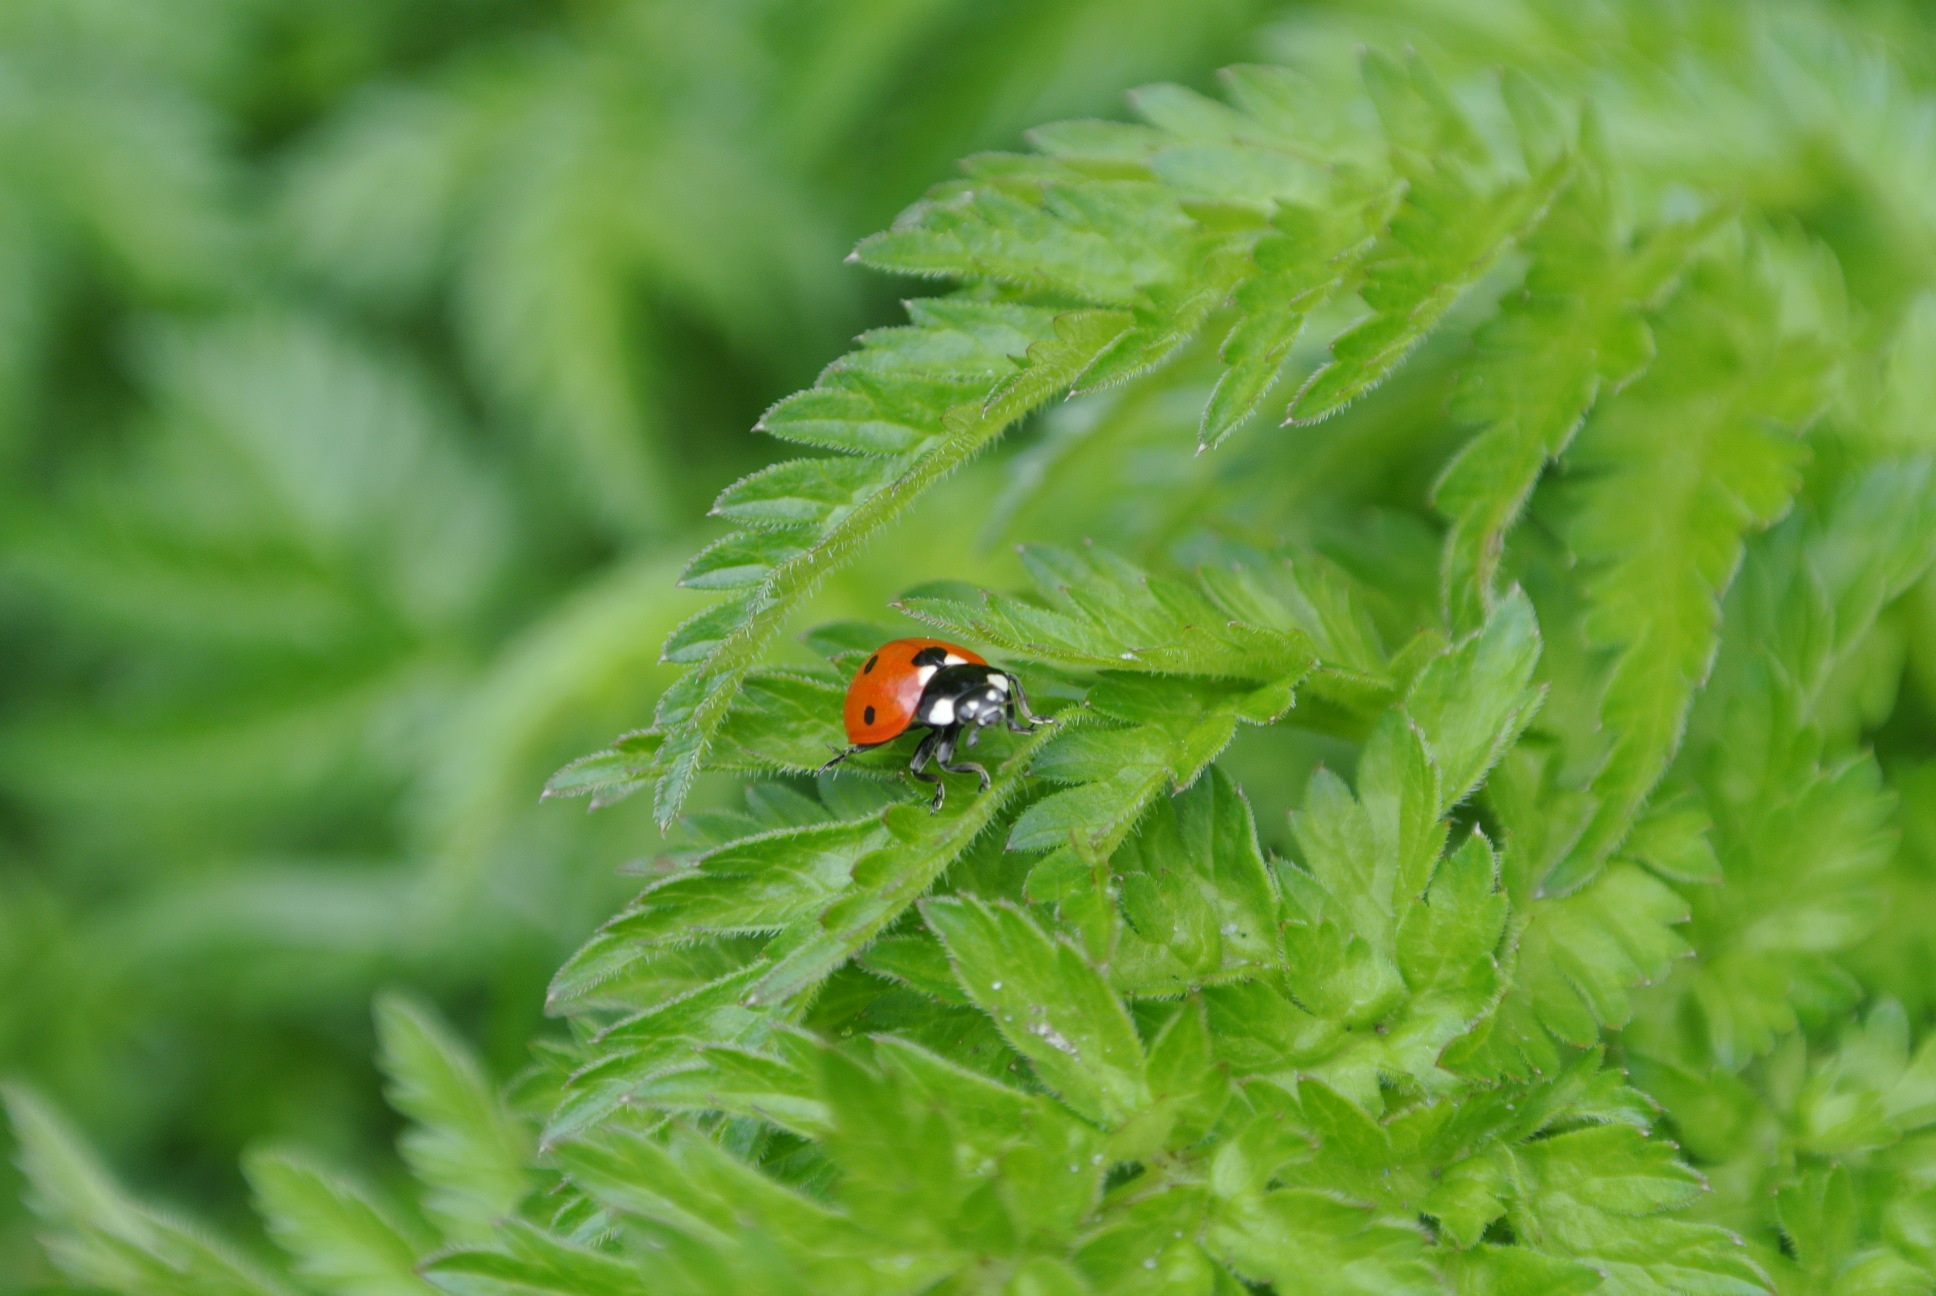
nature, plant, leaf, flower, green, insect, ladybug, fauna, invertebrate, luck, macro photography